Amedeo Guillet

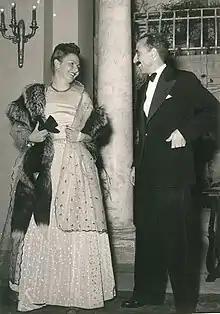
Amedeo Guillet and his wife at a reception in Cairo in 1953 (from "Immaginario diplomatico")

Following the war, Guillet entered the Italian diplomatic service where he represented Italy in Egypt, Yemen, Jordan, Morocco, and finally as ambassador to India until 1975. In 1971, he was in Morocco during an assassination attempt on the King.